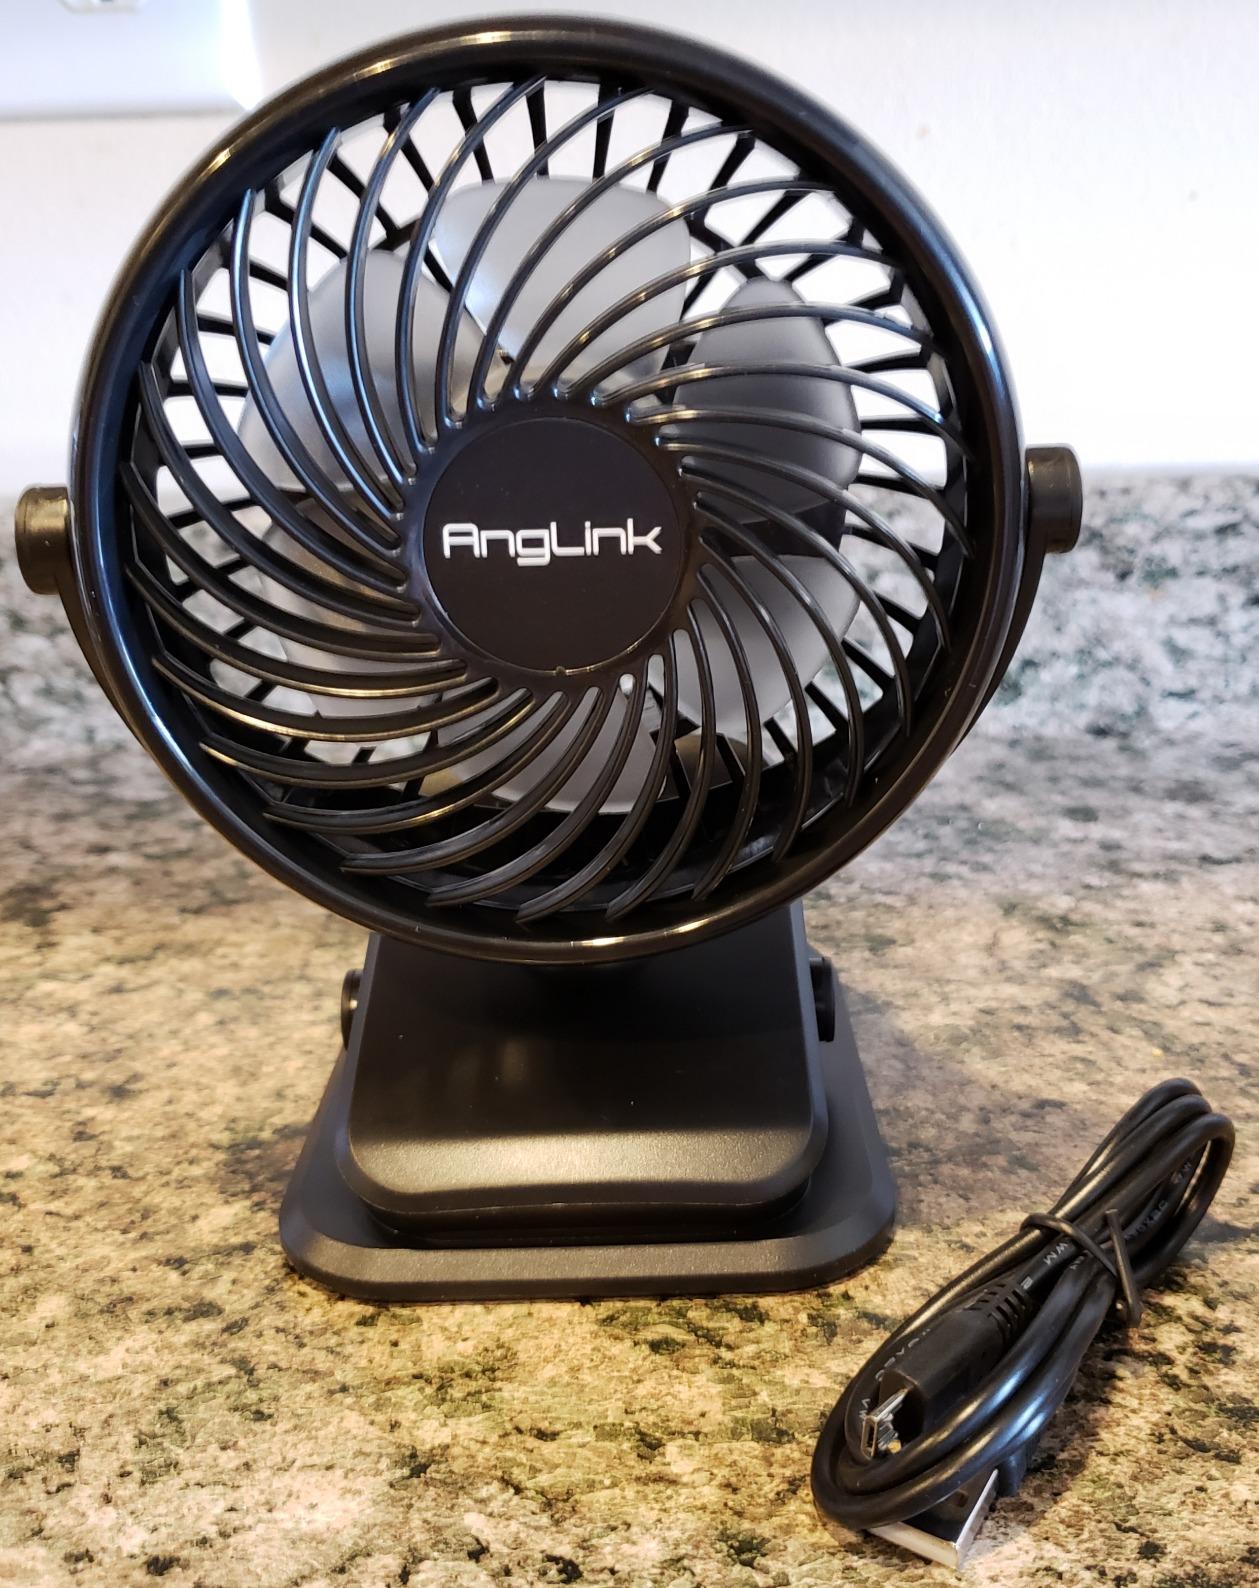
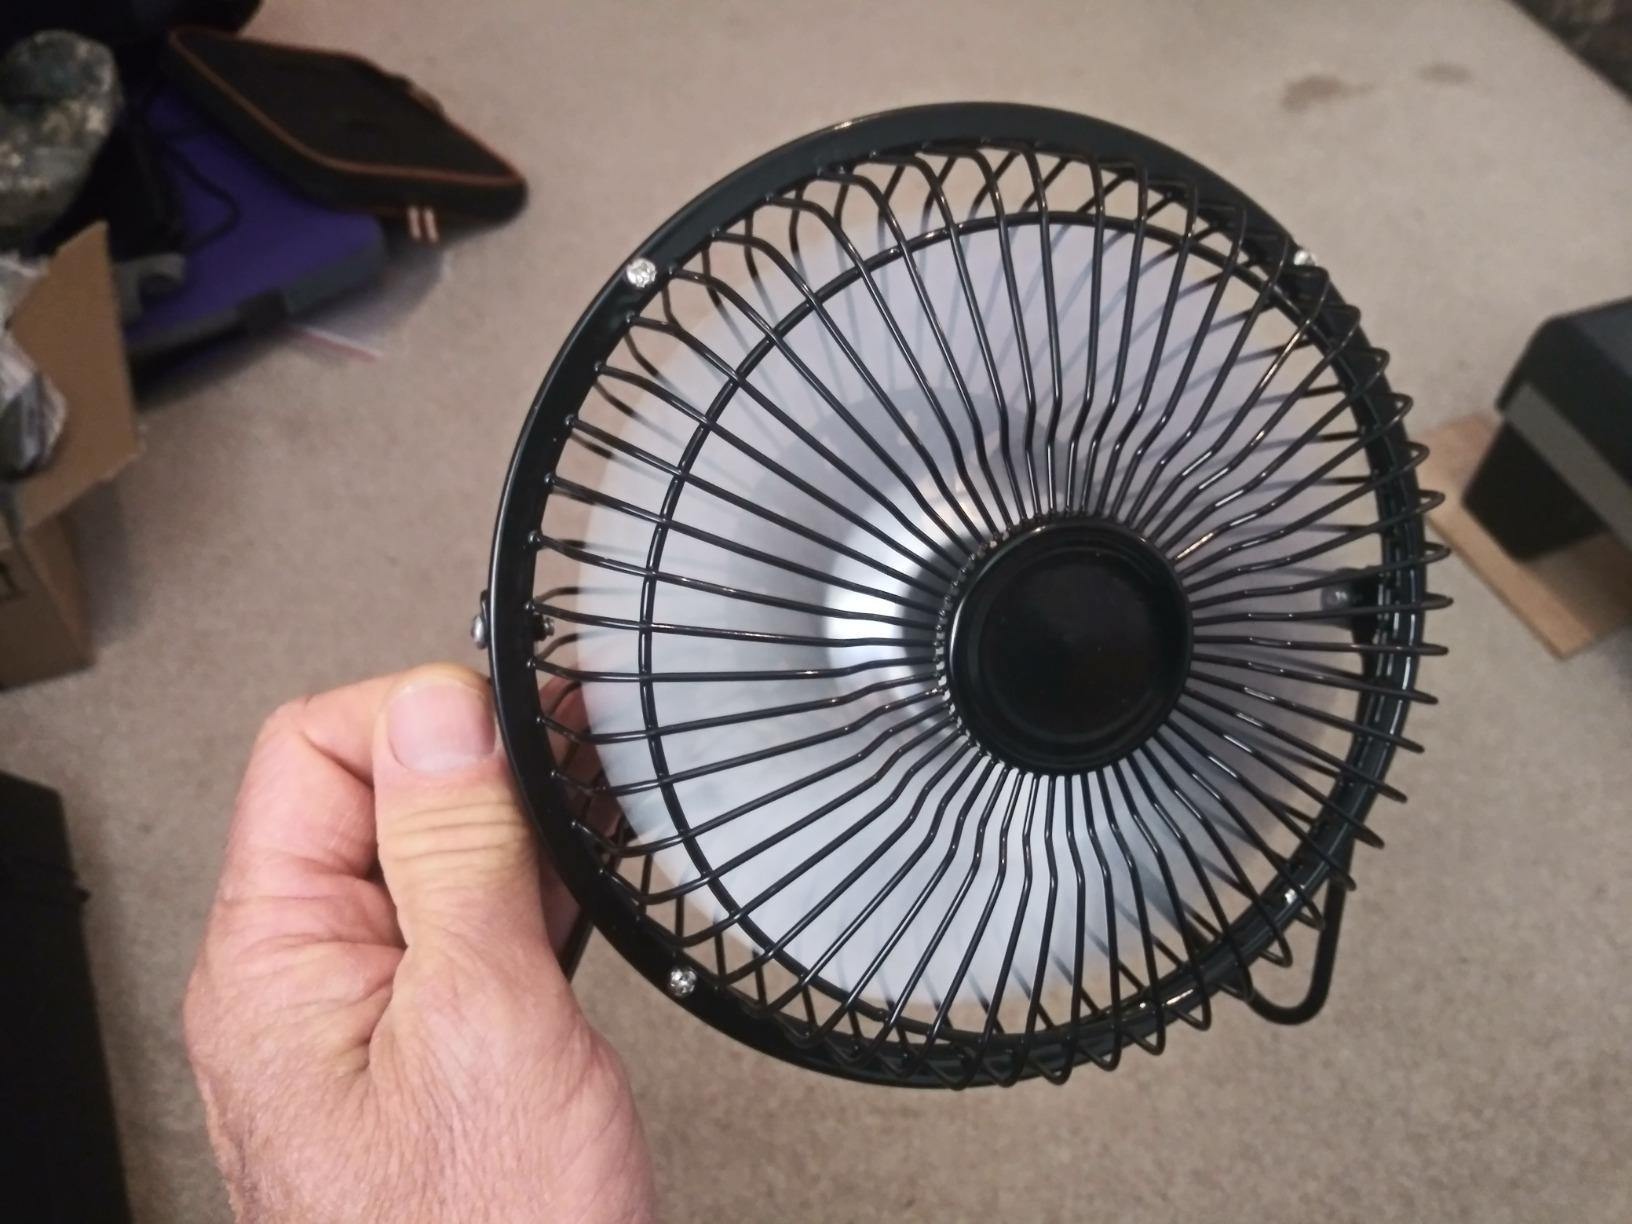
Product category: fan
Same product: no